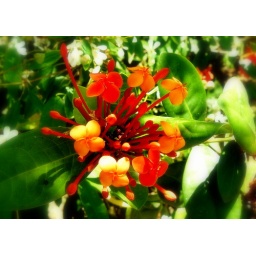
Going through flower deprivation here in the northeast. The flowers on St. Kitts were fantastic.